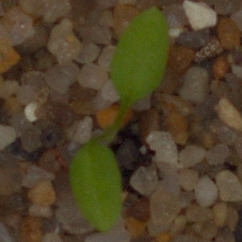
Label: common_chickweed